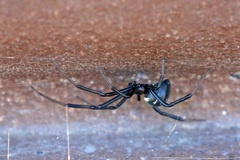
Species: Lactrodectus_hesperus